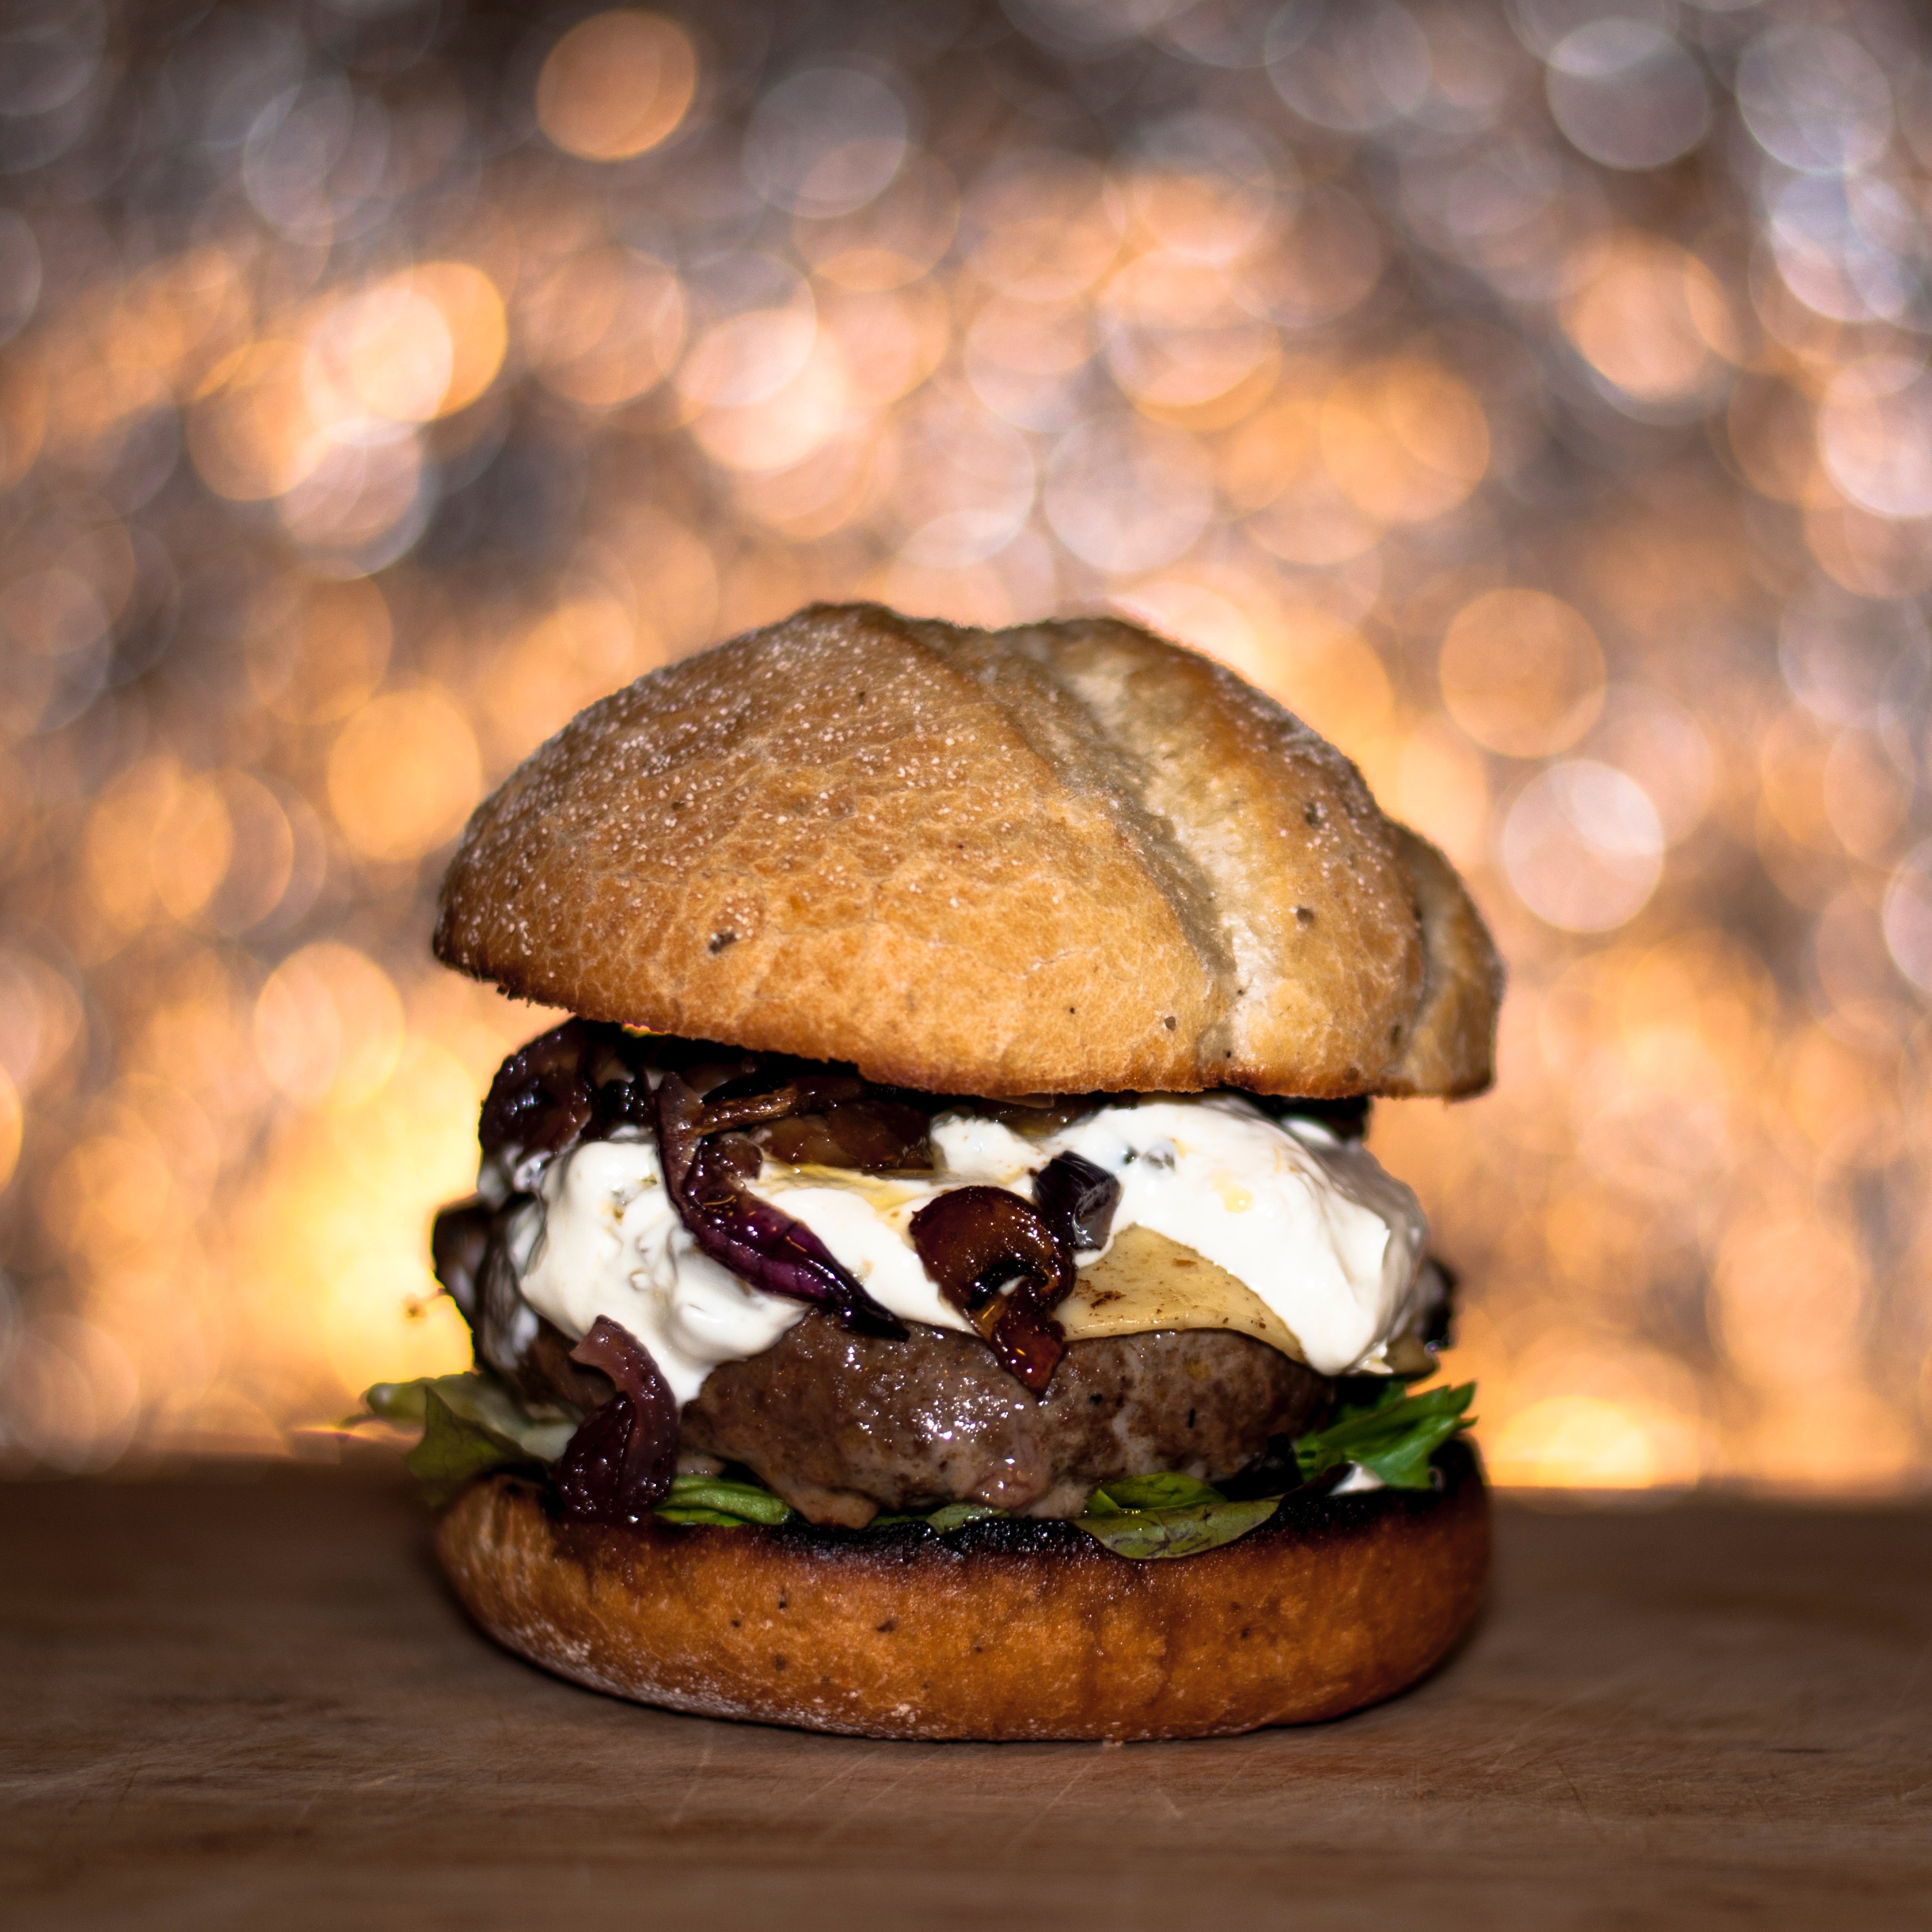
dish, food, produce, meat, hamburger, sandwich, cheeseburger, slider, veggie burger